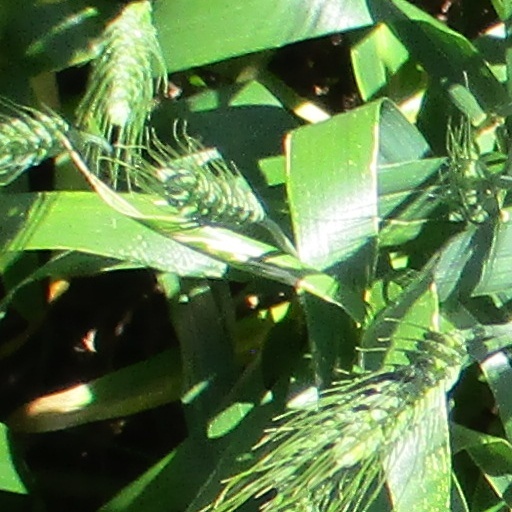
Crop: wheat